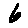
Label: 6